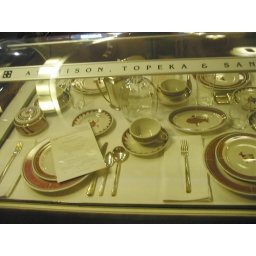
Every table in the dining car is set with a different railroad china pattern.